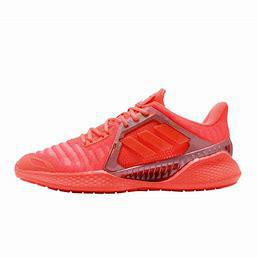
Brand: adidas
Model: Climacool Vent